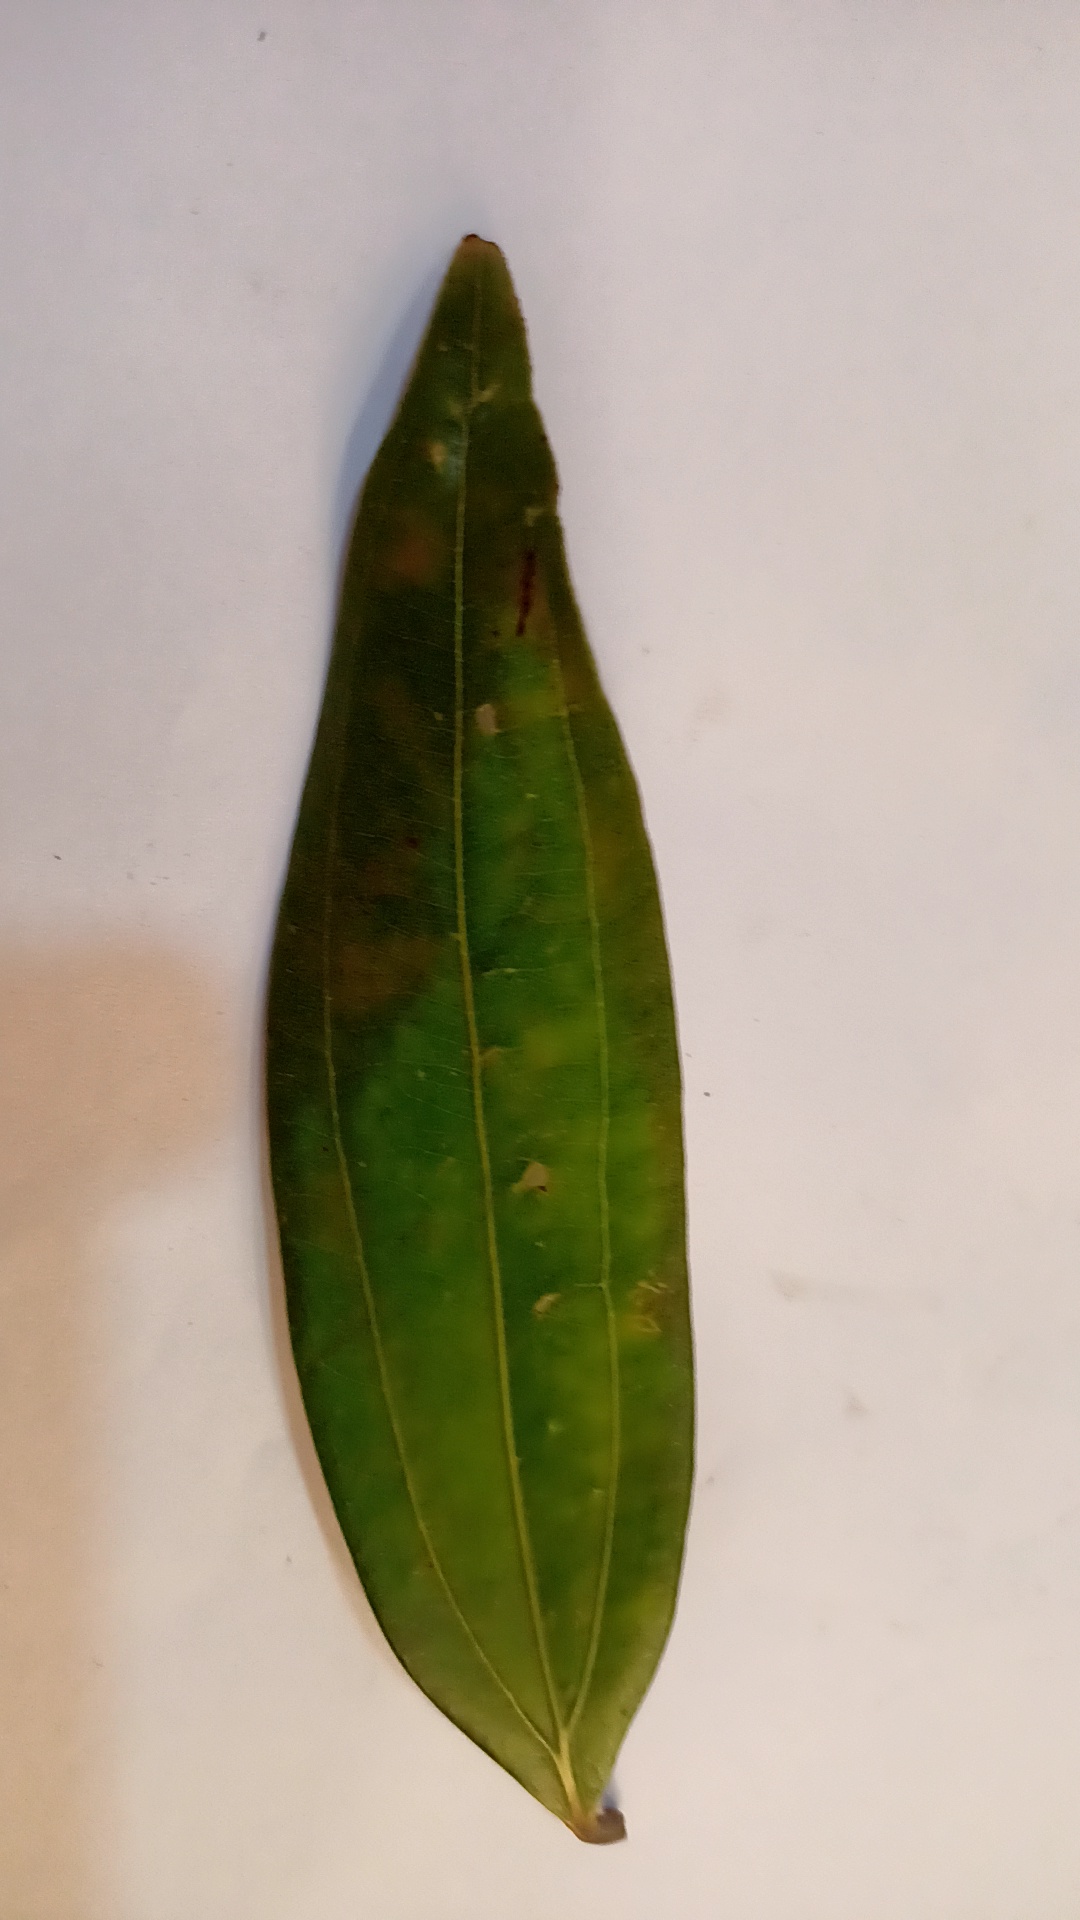
Label: Disease